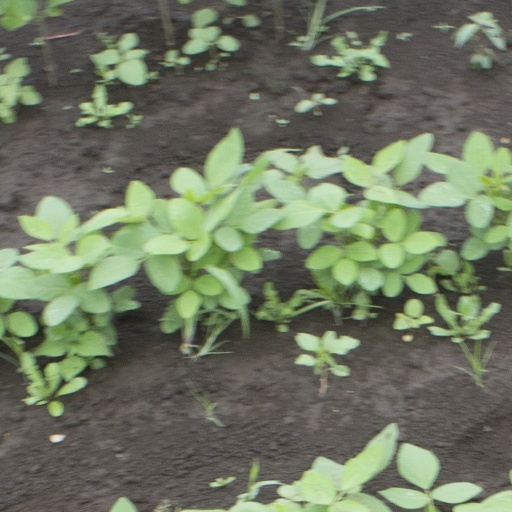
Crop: soybean